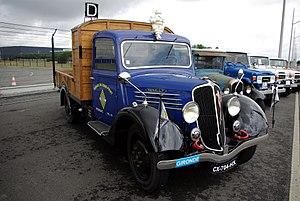
Renault ACZ1